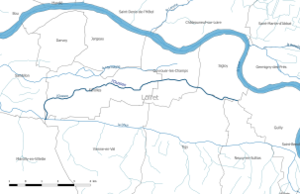
Carte des cours d'eau ""l'Ousson"" et ""le Dhuy"", dans le département du Loiret."
L'Ousson, ou la Loue, est un cours d'eau français qui coule dans le département du Loiret. C'est un affluent de la Dhuy en rive droite, donc un sous-affluent de la Loire.